Rothschild family residences

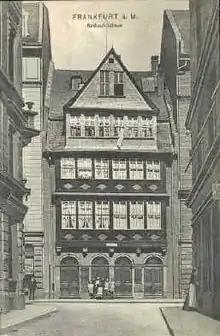
House of the Rothschild family, Judengasse, Frankfurt

The Rothschild family residences are palaces, castles and houses which are, or were, occupied by members of the Rothschild family in Europe.